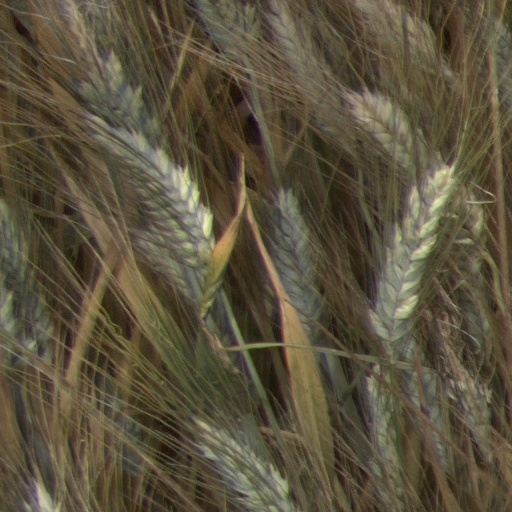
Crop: wheat